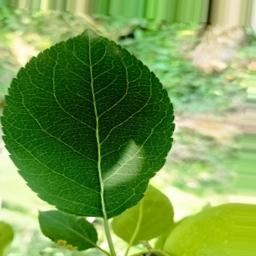
Label: Healthy